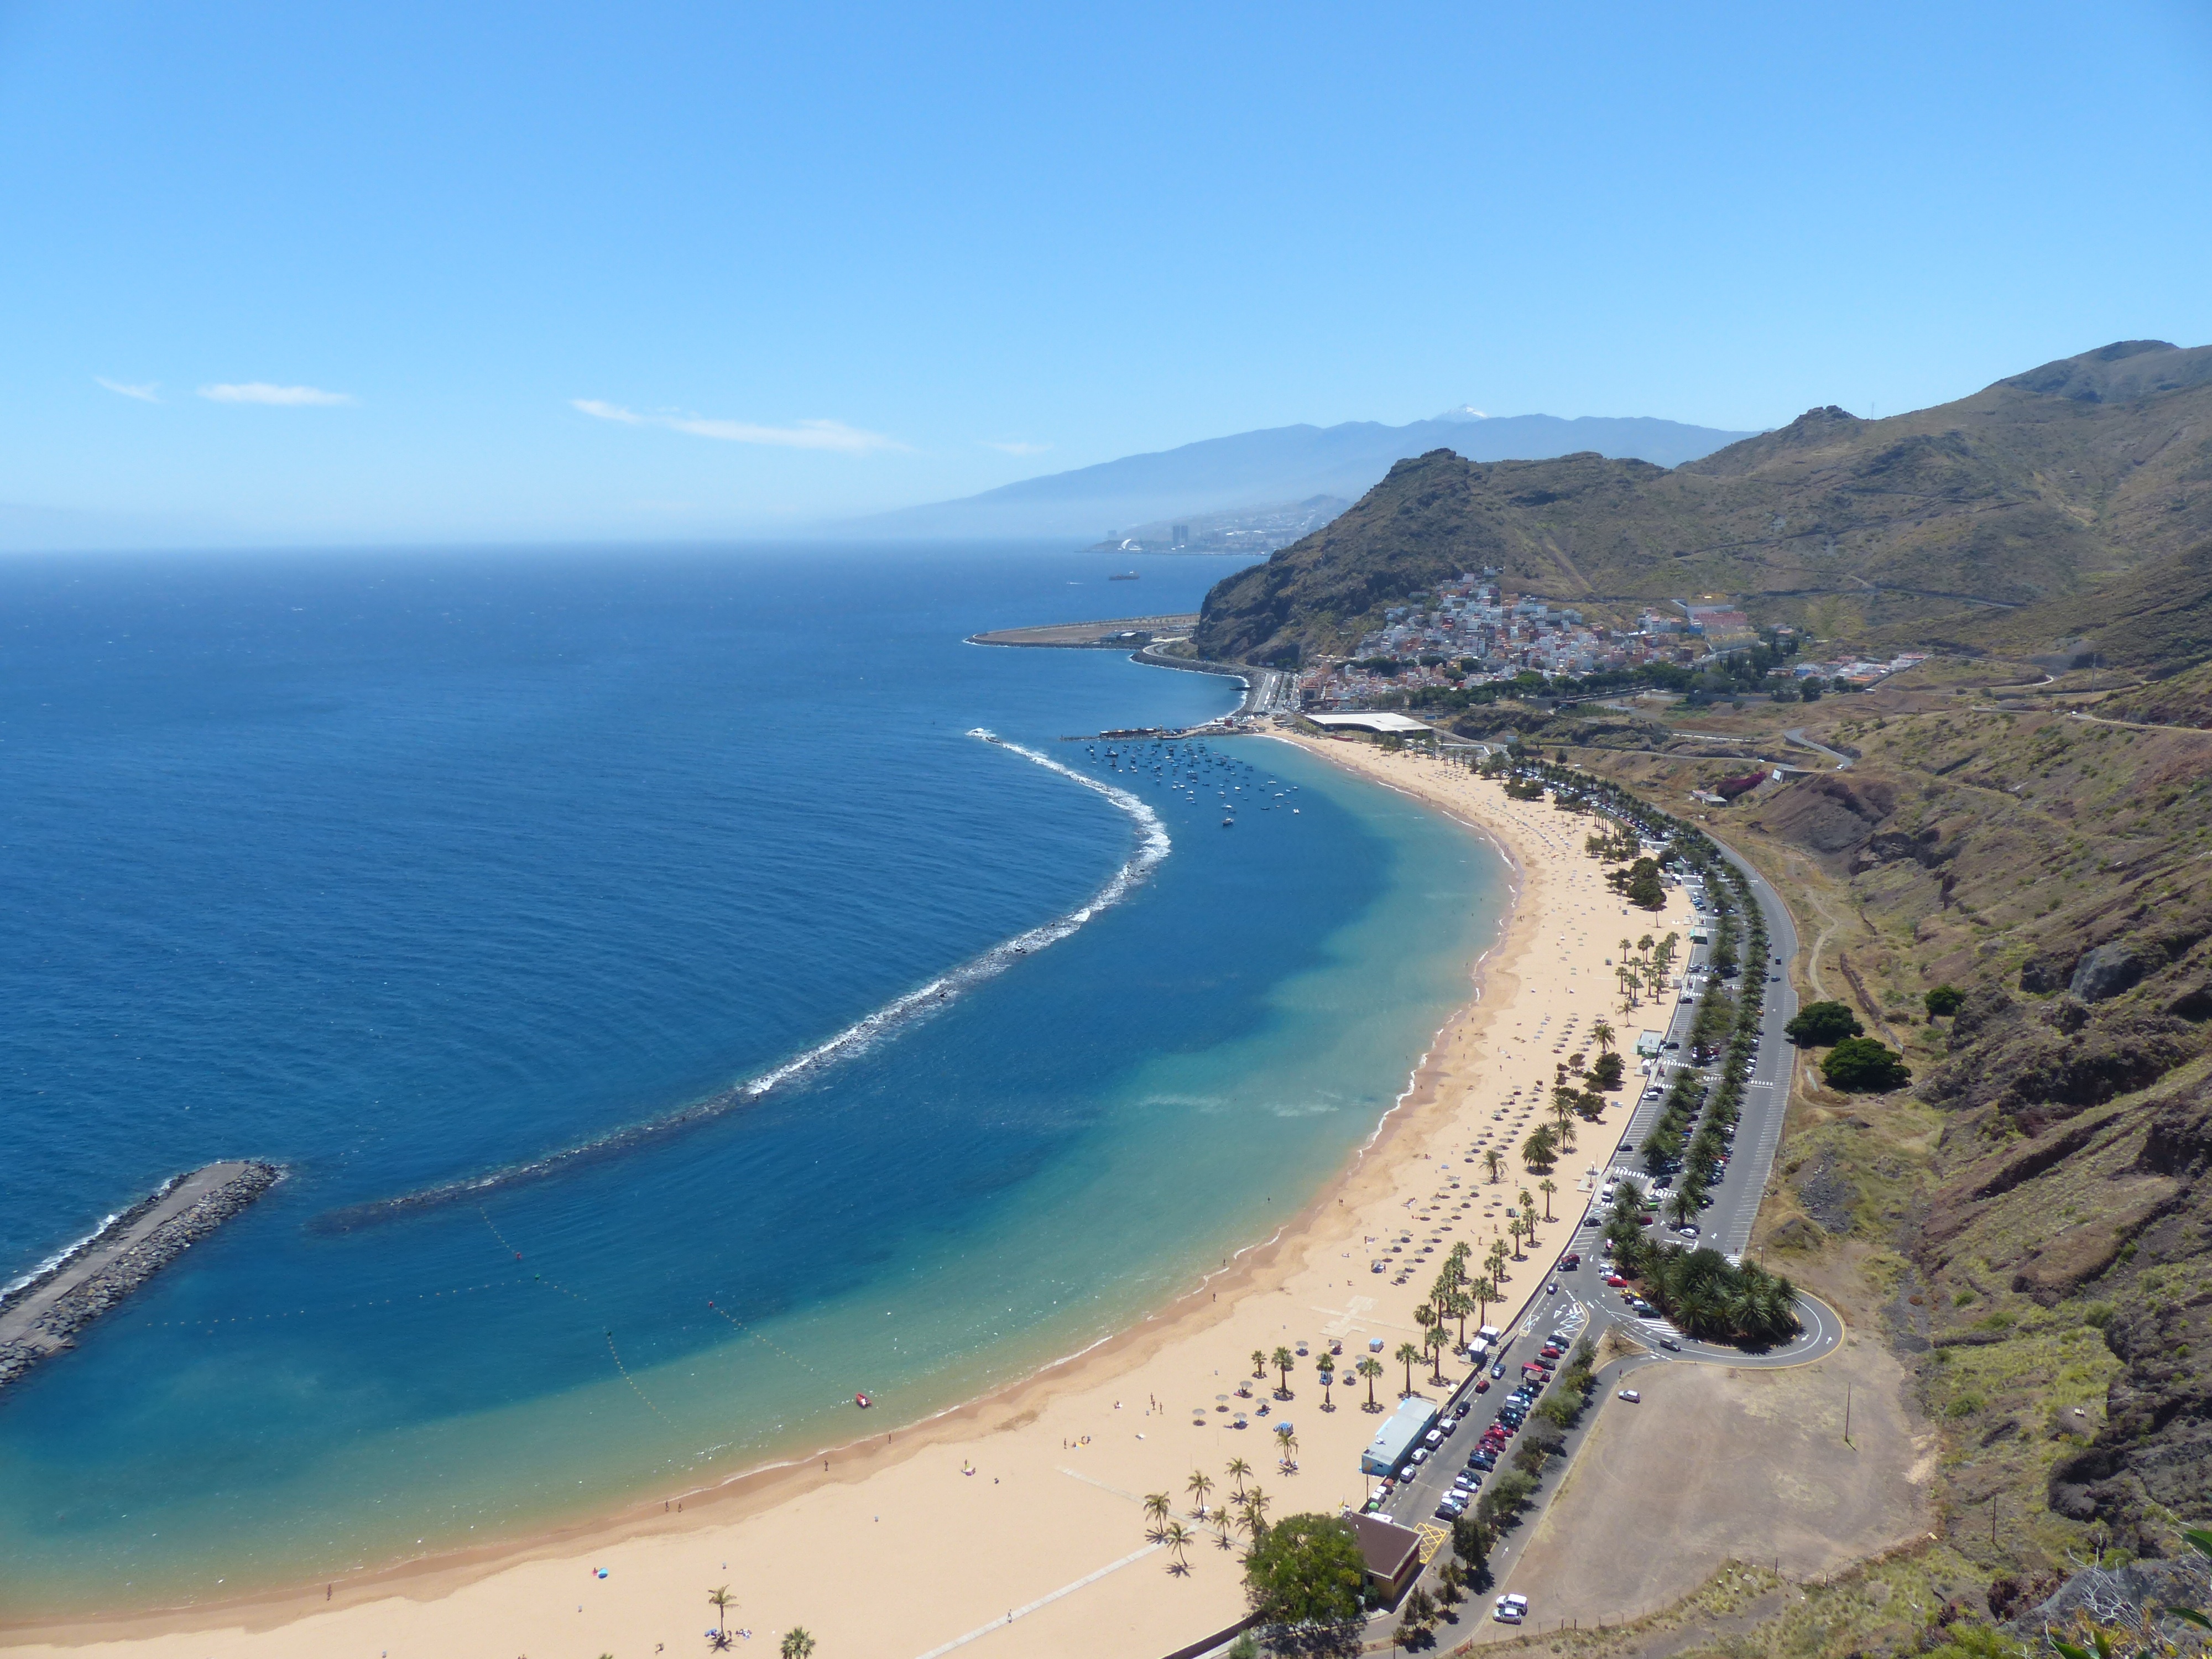
beach, sea, coast, water, ocean, sun, shore, summer, cliff, holiday, bay, terrain, body of water, tenerife, breakwater, cape, canary islands, teide, landform, sand beach, fishing village, aerial photography, santa cruz, playa las teresitas, san andres, tras la arena, los moros, las teresas